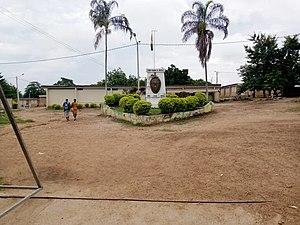
entrée
Bouaflé est une ville de Côte d'Ivoire de la région de la Marahoué. La ville est proche du Lac Kossou.